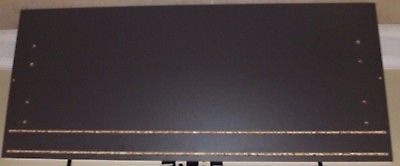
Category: cabinet